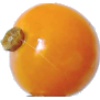
Label: physalis